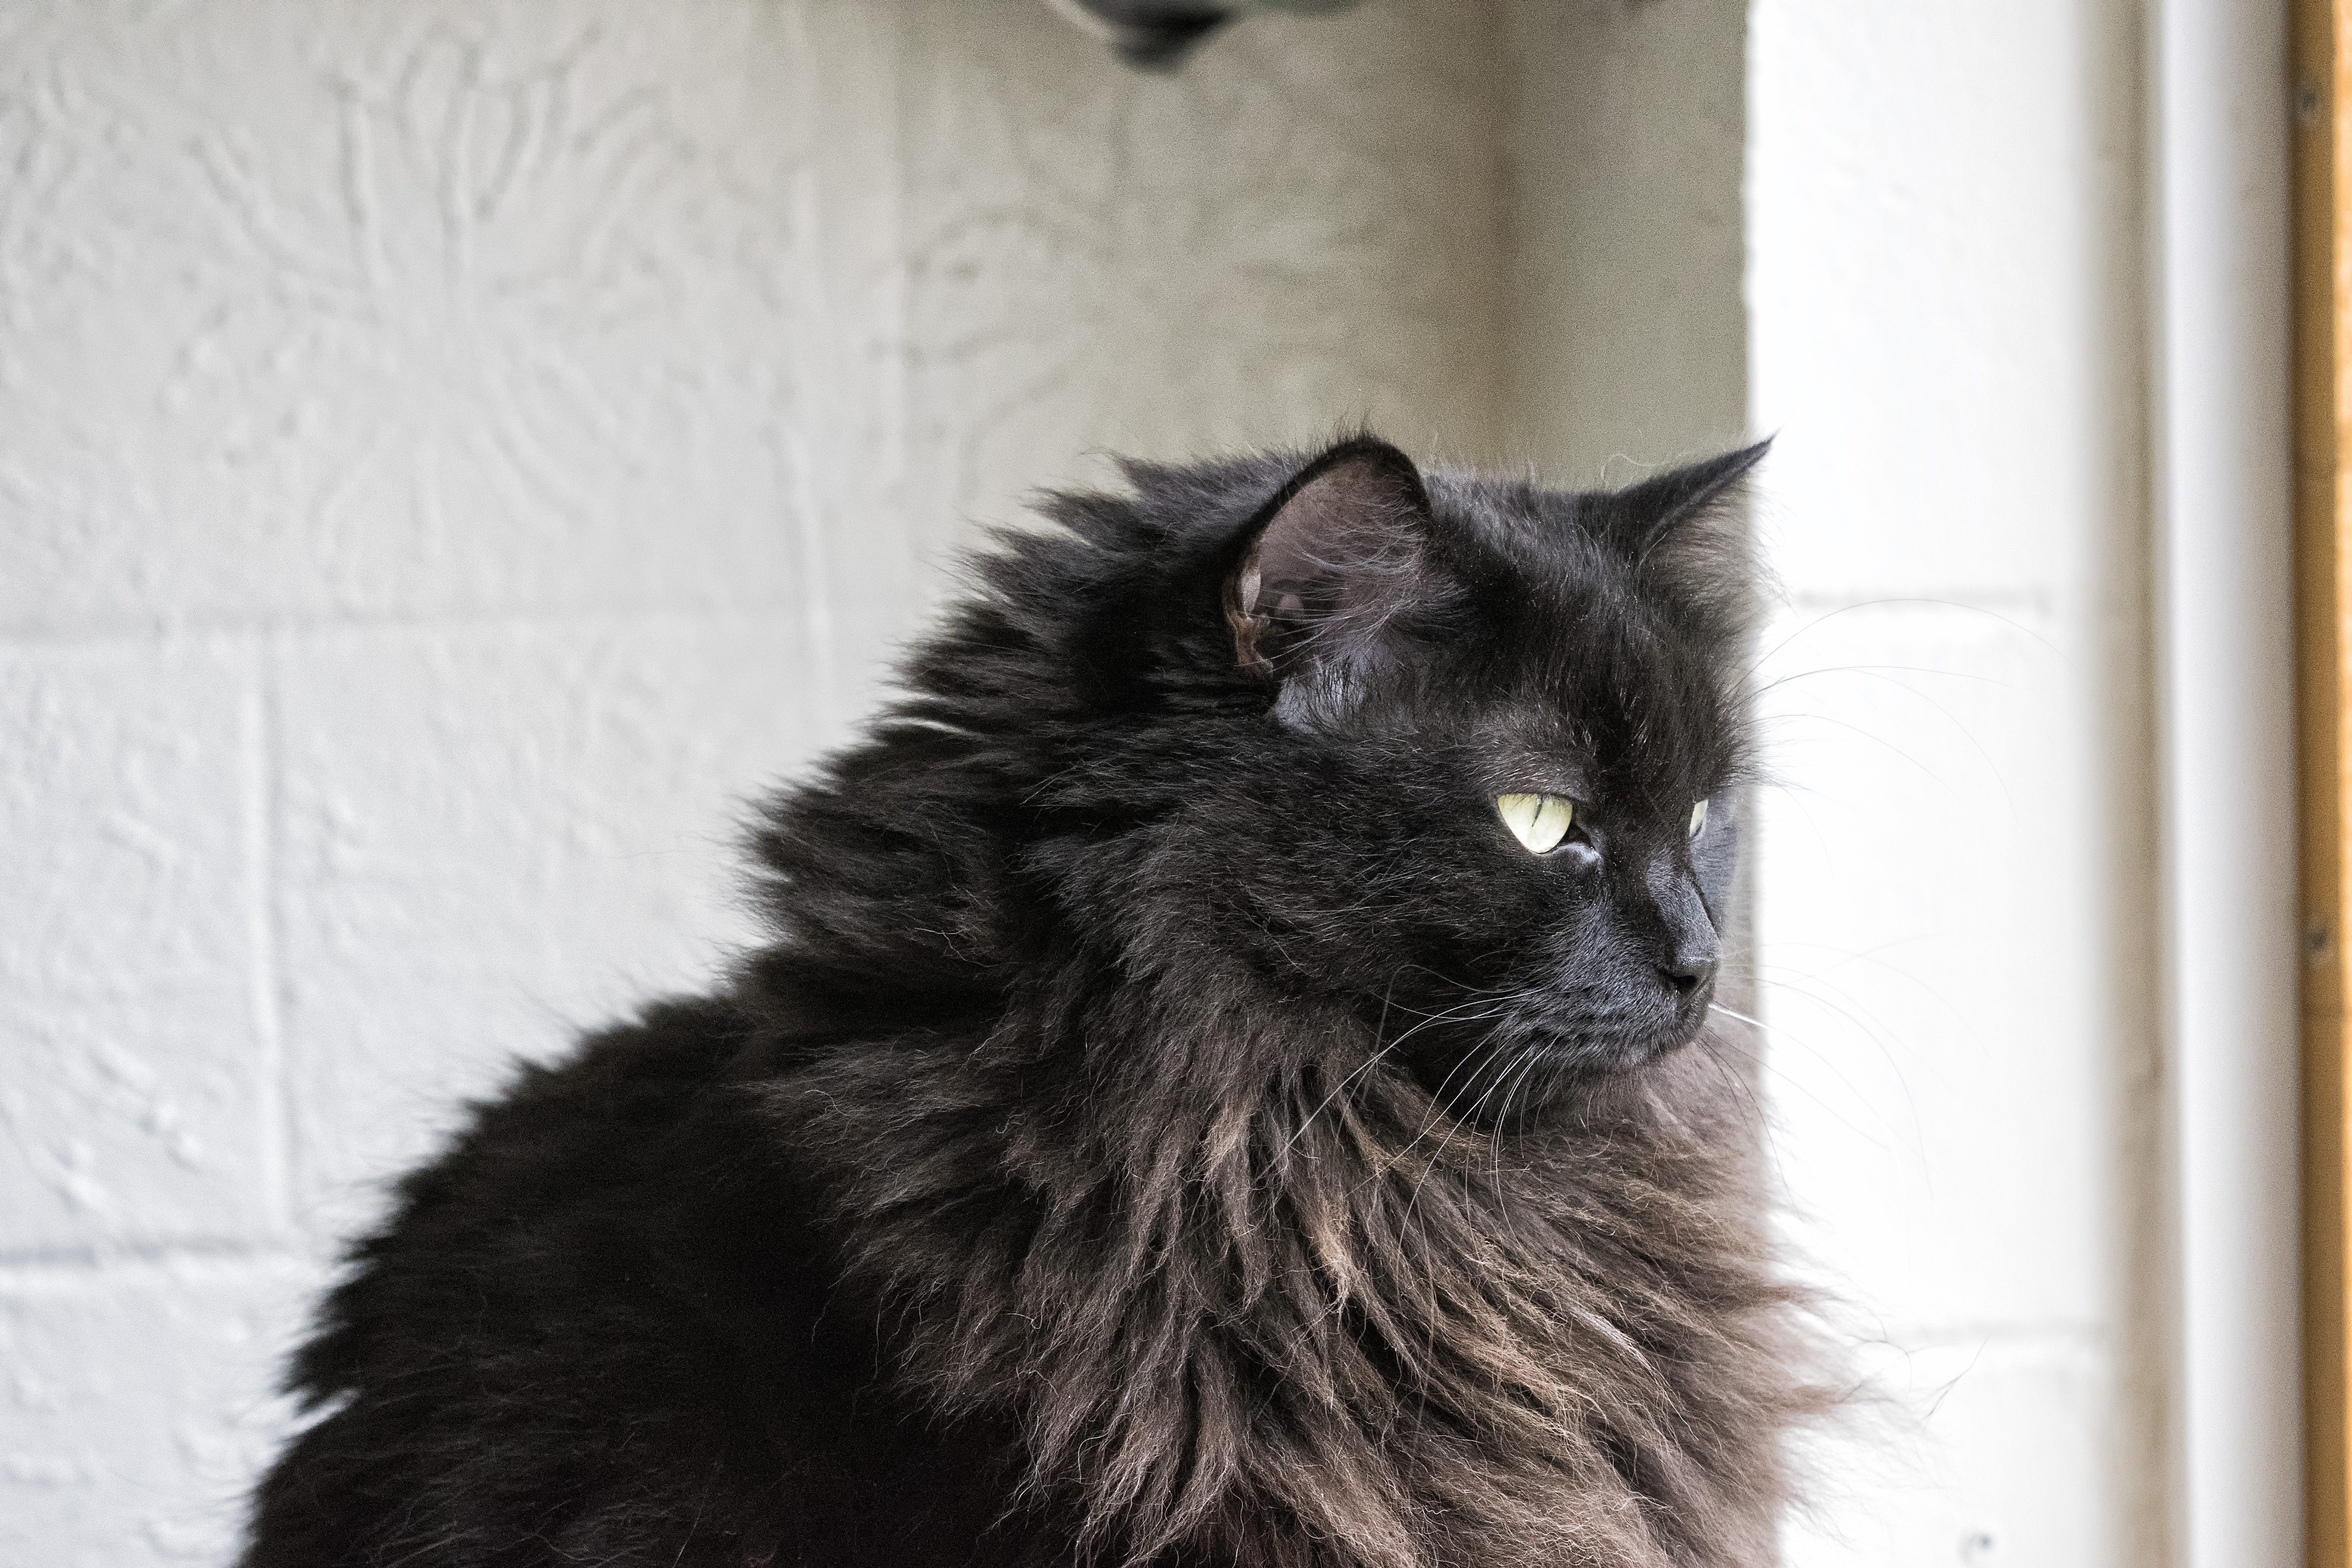
kitten, cat, mammal, black cat, black, whiskers, canada, vertebrate, chat, quebec, sherbrooke, maine coon, norwegian forest cat, small to medium sized cats, cat like mammal, carnivoran, nebelung, domestic short haired cat, domestic long haired cat